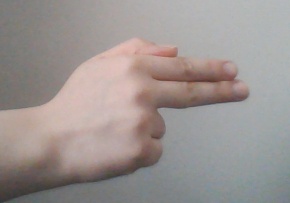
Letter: ghain